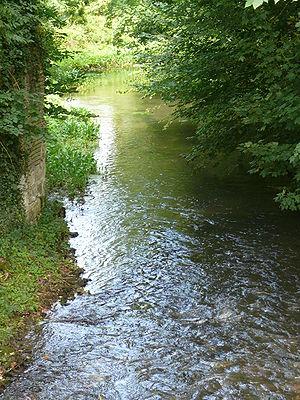
La rivière des Trois Doms à Bouillancourt-la-Bataille (Somme - Picardie - France)
Bouillancourt-la-Bataille est une commune française située dans le département de la Somme en région Hauts-de-France.
Les Trois Doms est une rivière française, dans les Hauts-de-France, dans les départements de la Somme et de l'Oise et un affluent gauche de l'Avre, donc un sous-affluent du fleuve la Somme.